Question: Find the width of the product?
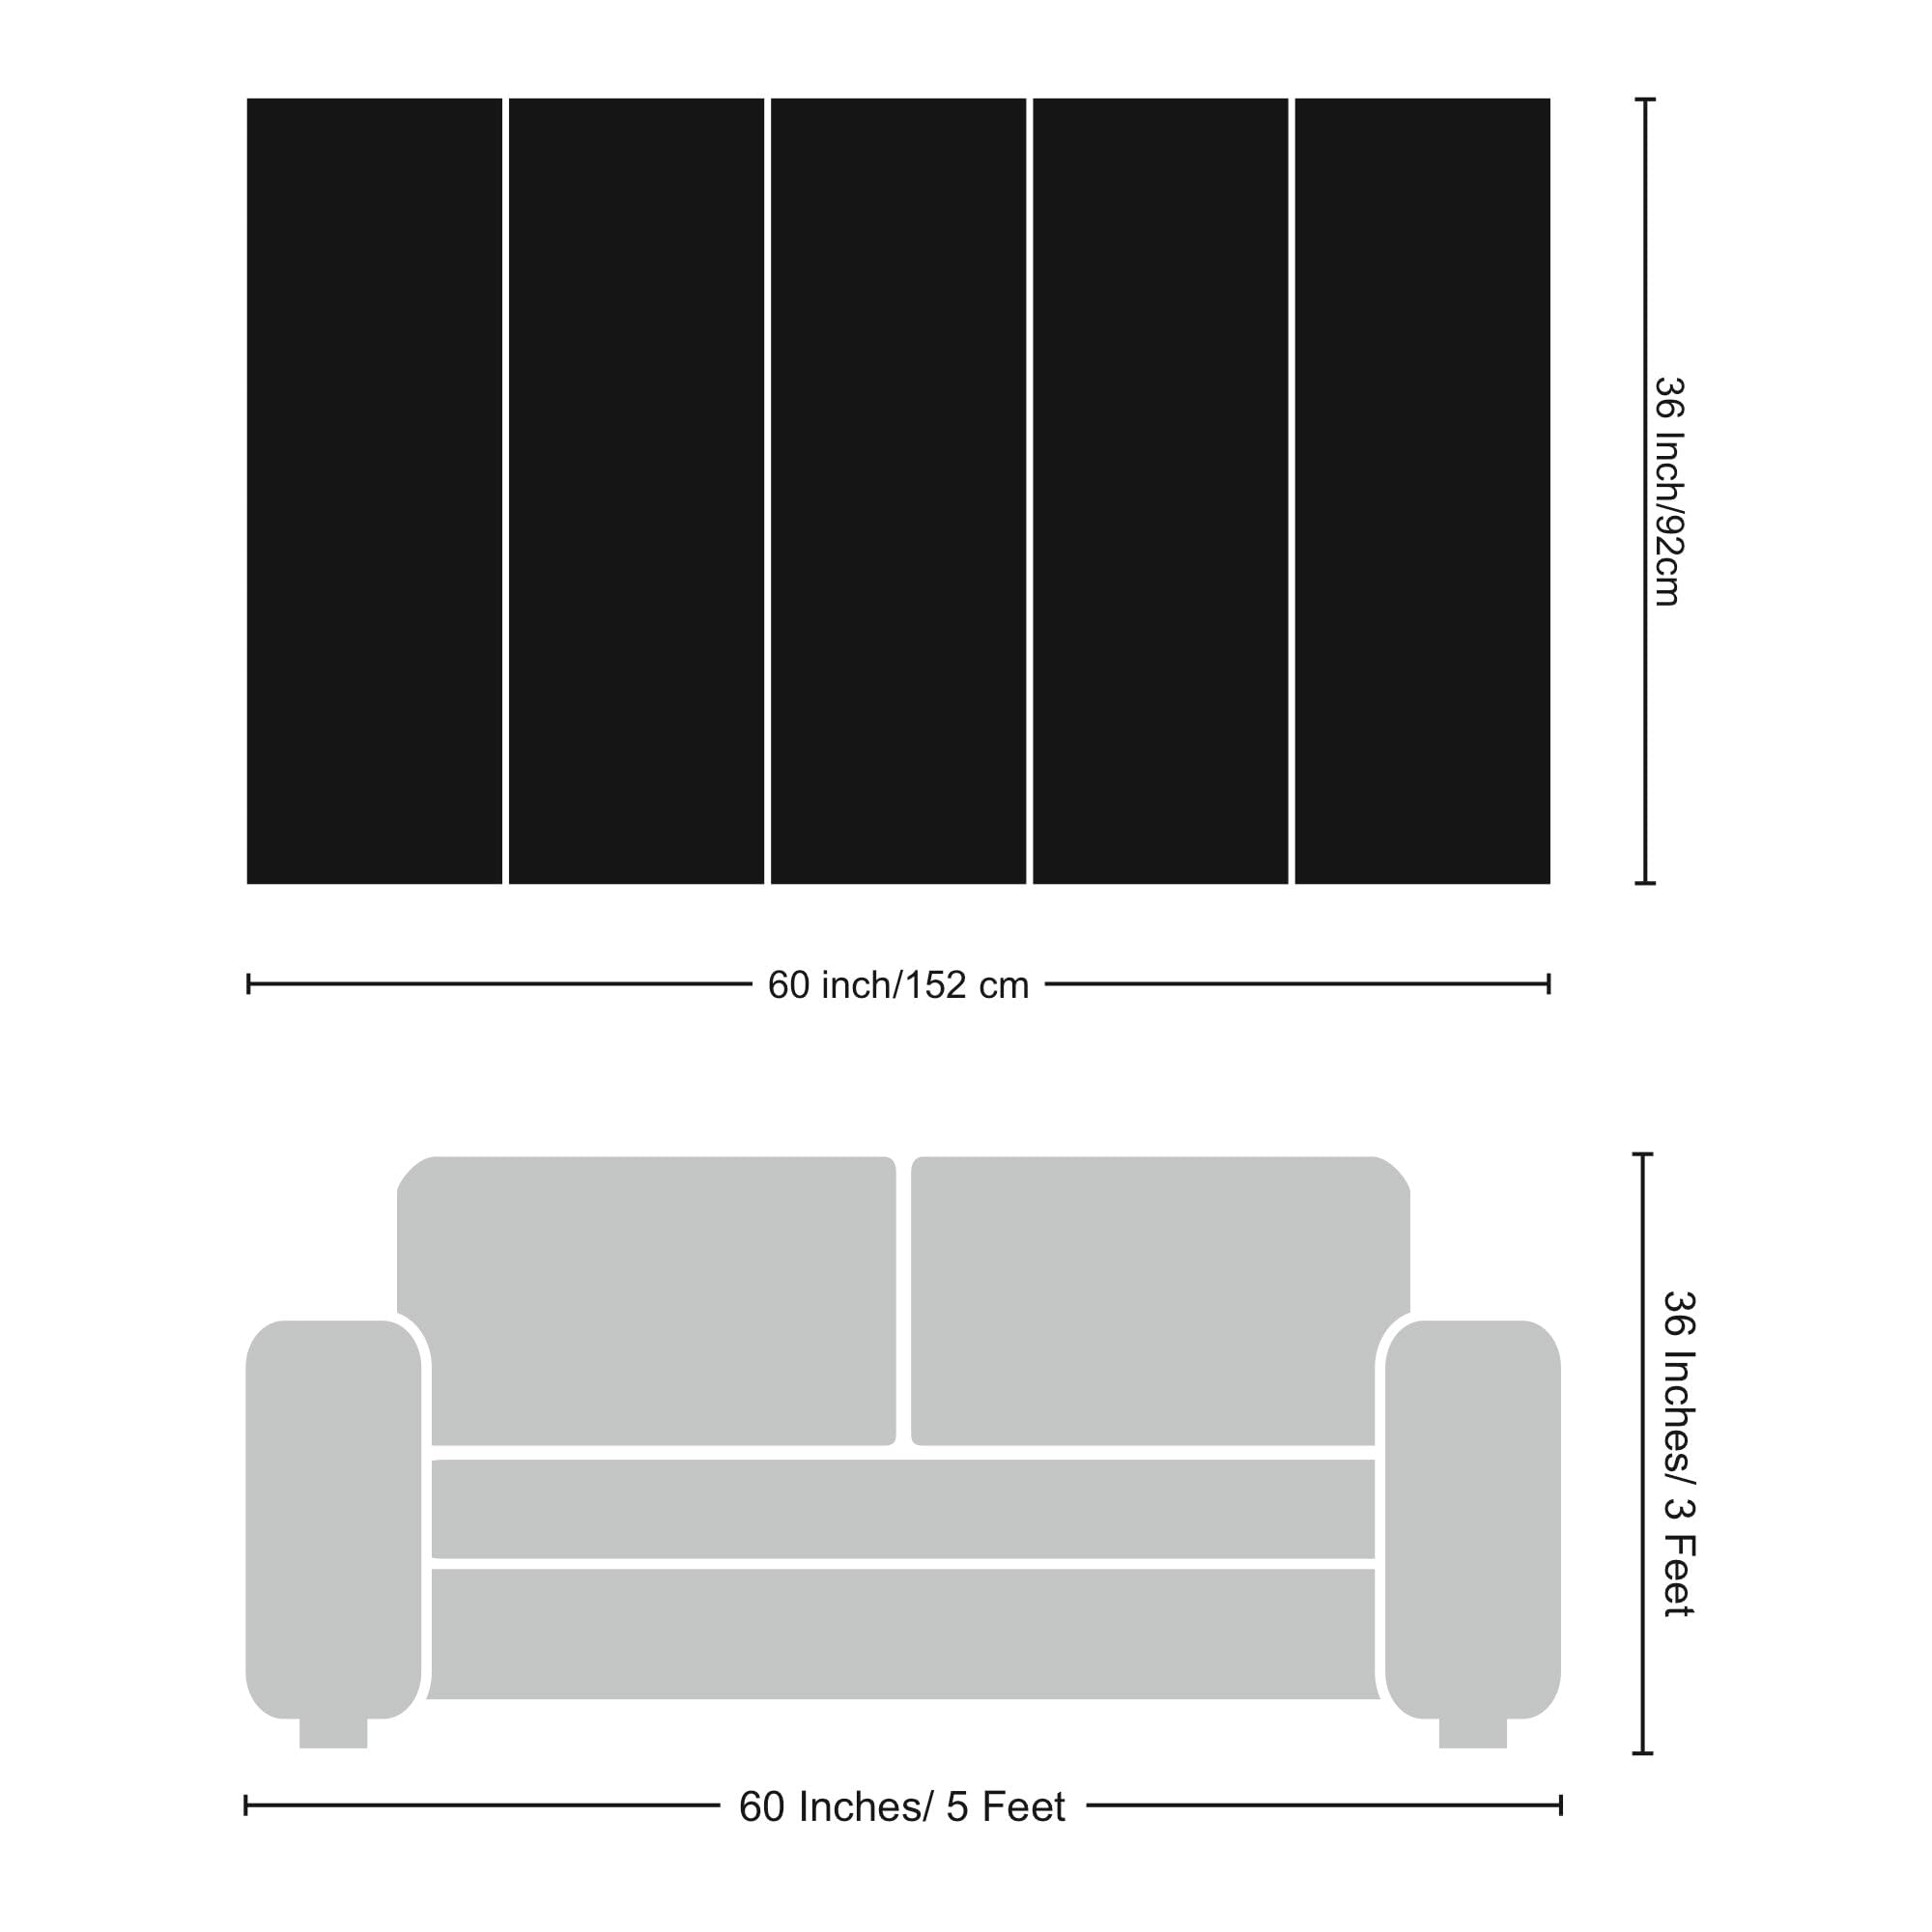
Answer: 92.0 centimetre